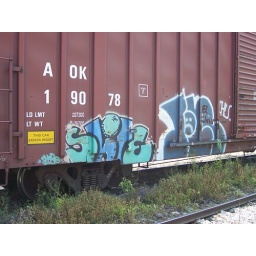
Some neat graffiti spraypainted on the side of a train car in Defiance, Ohio.